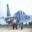
Label: airplane